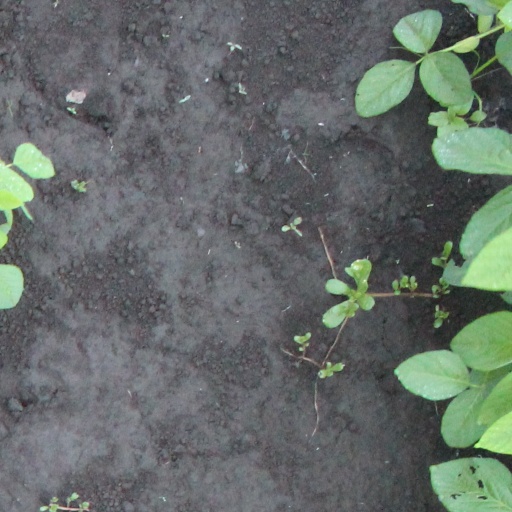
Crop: soybean